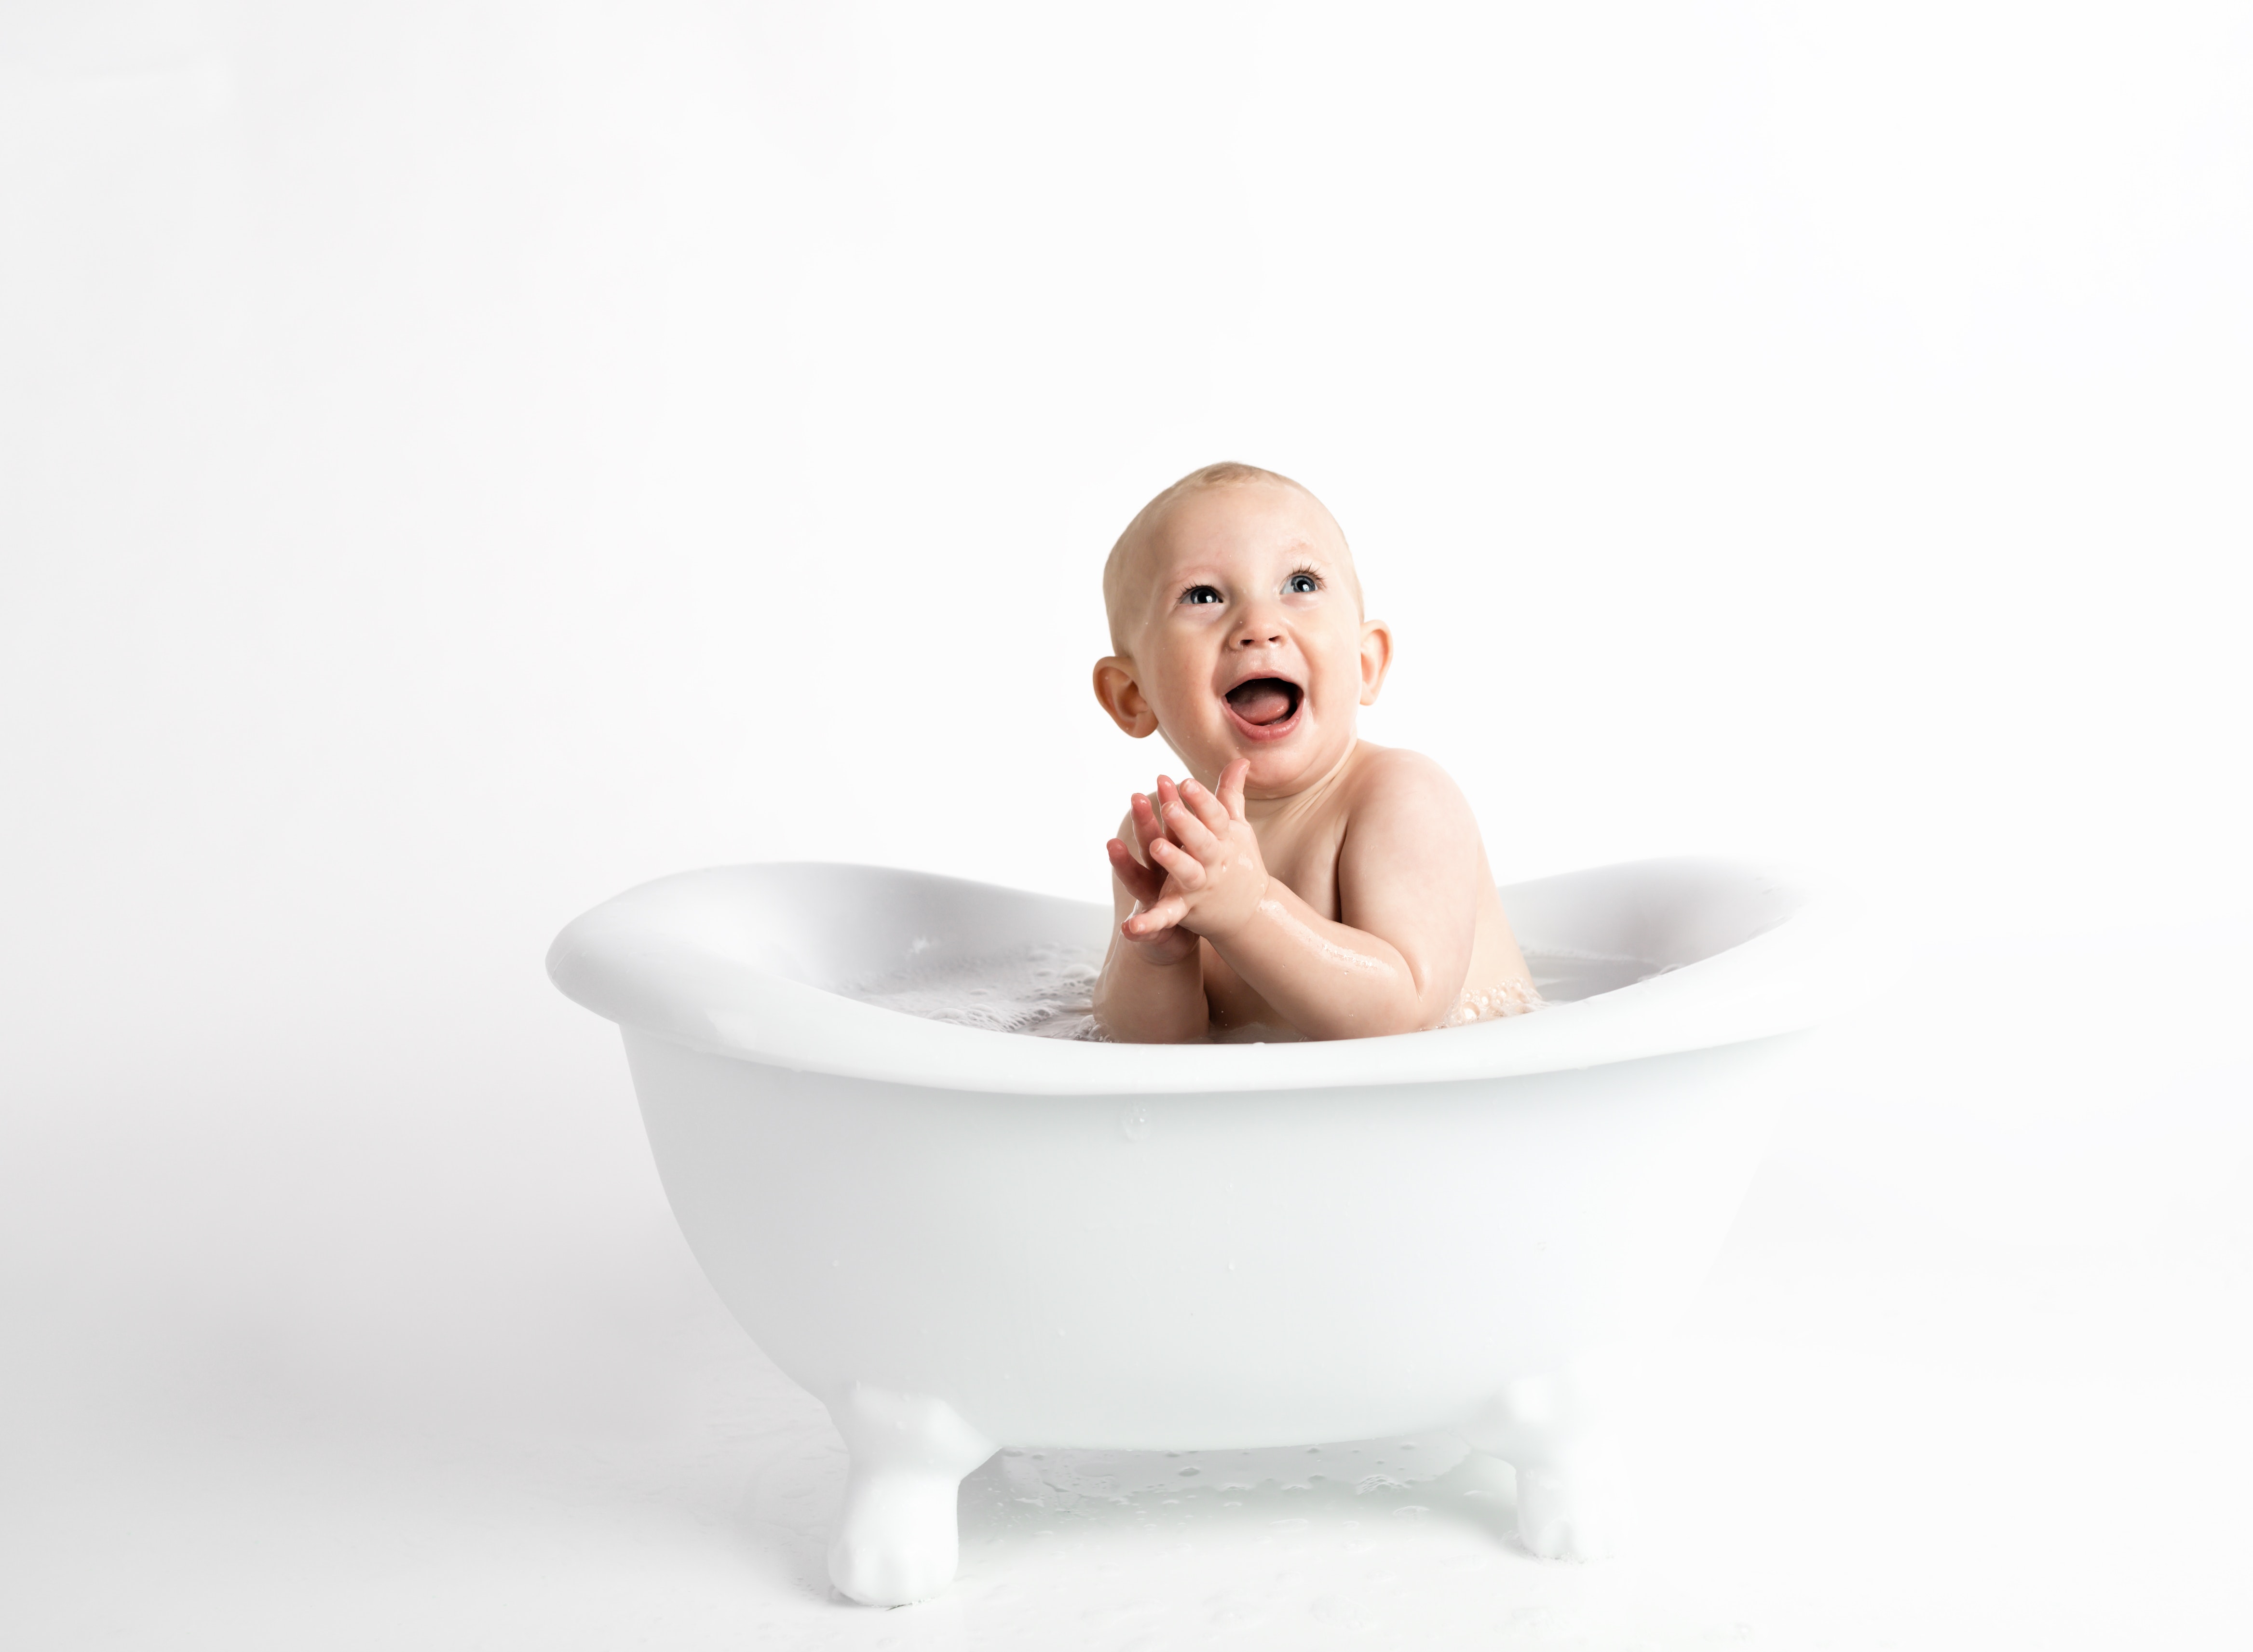
baby bathing, bathtub, bathing, child, skin, baby, plumbing fixture, sitting, toddler